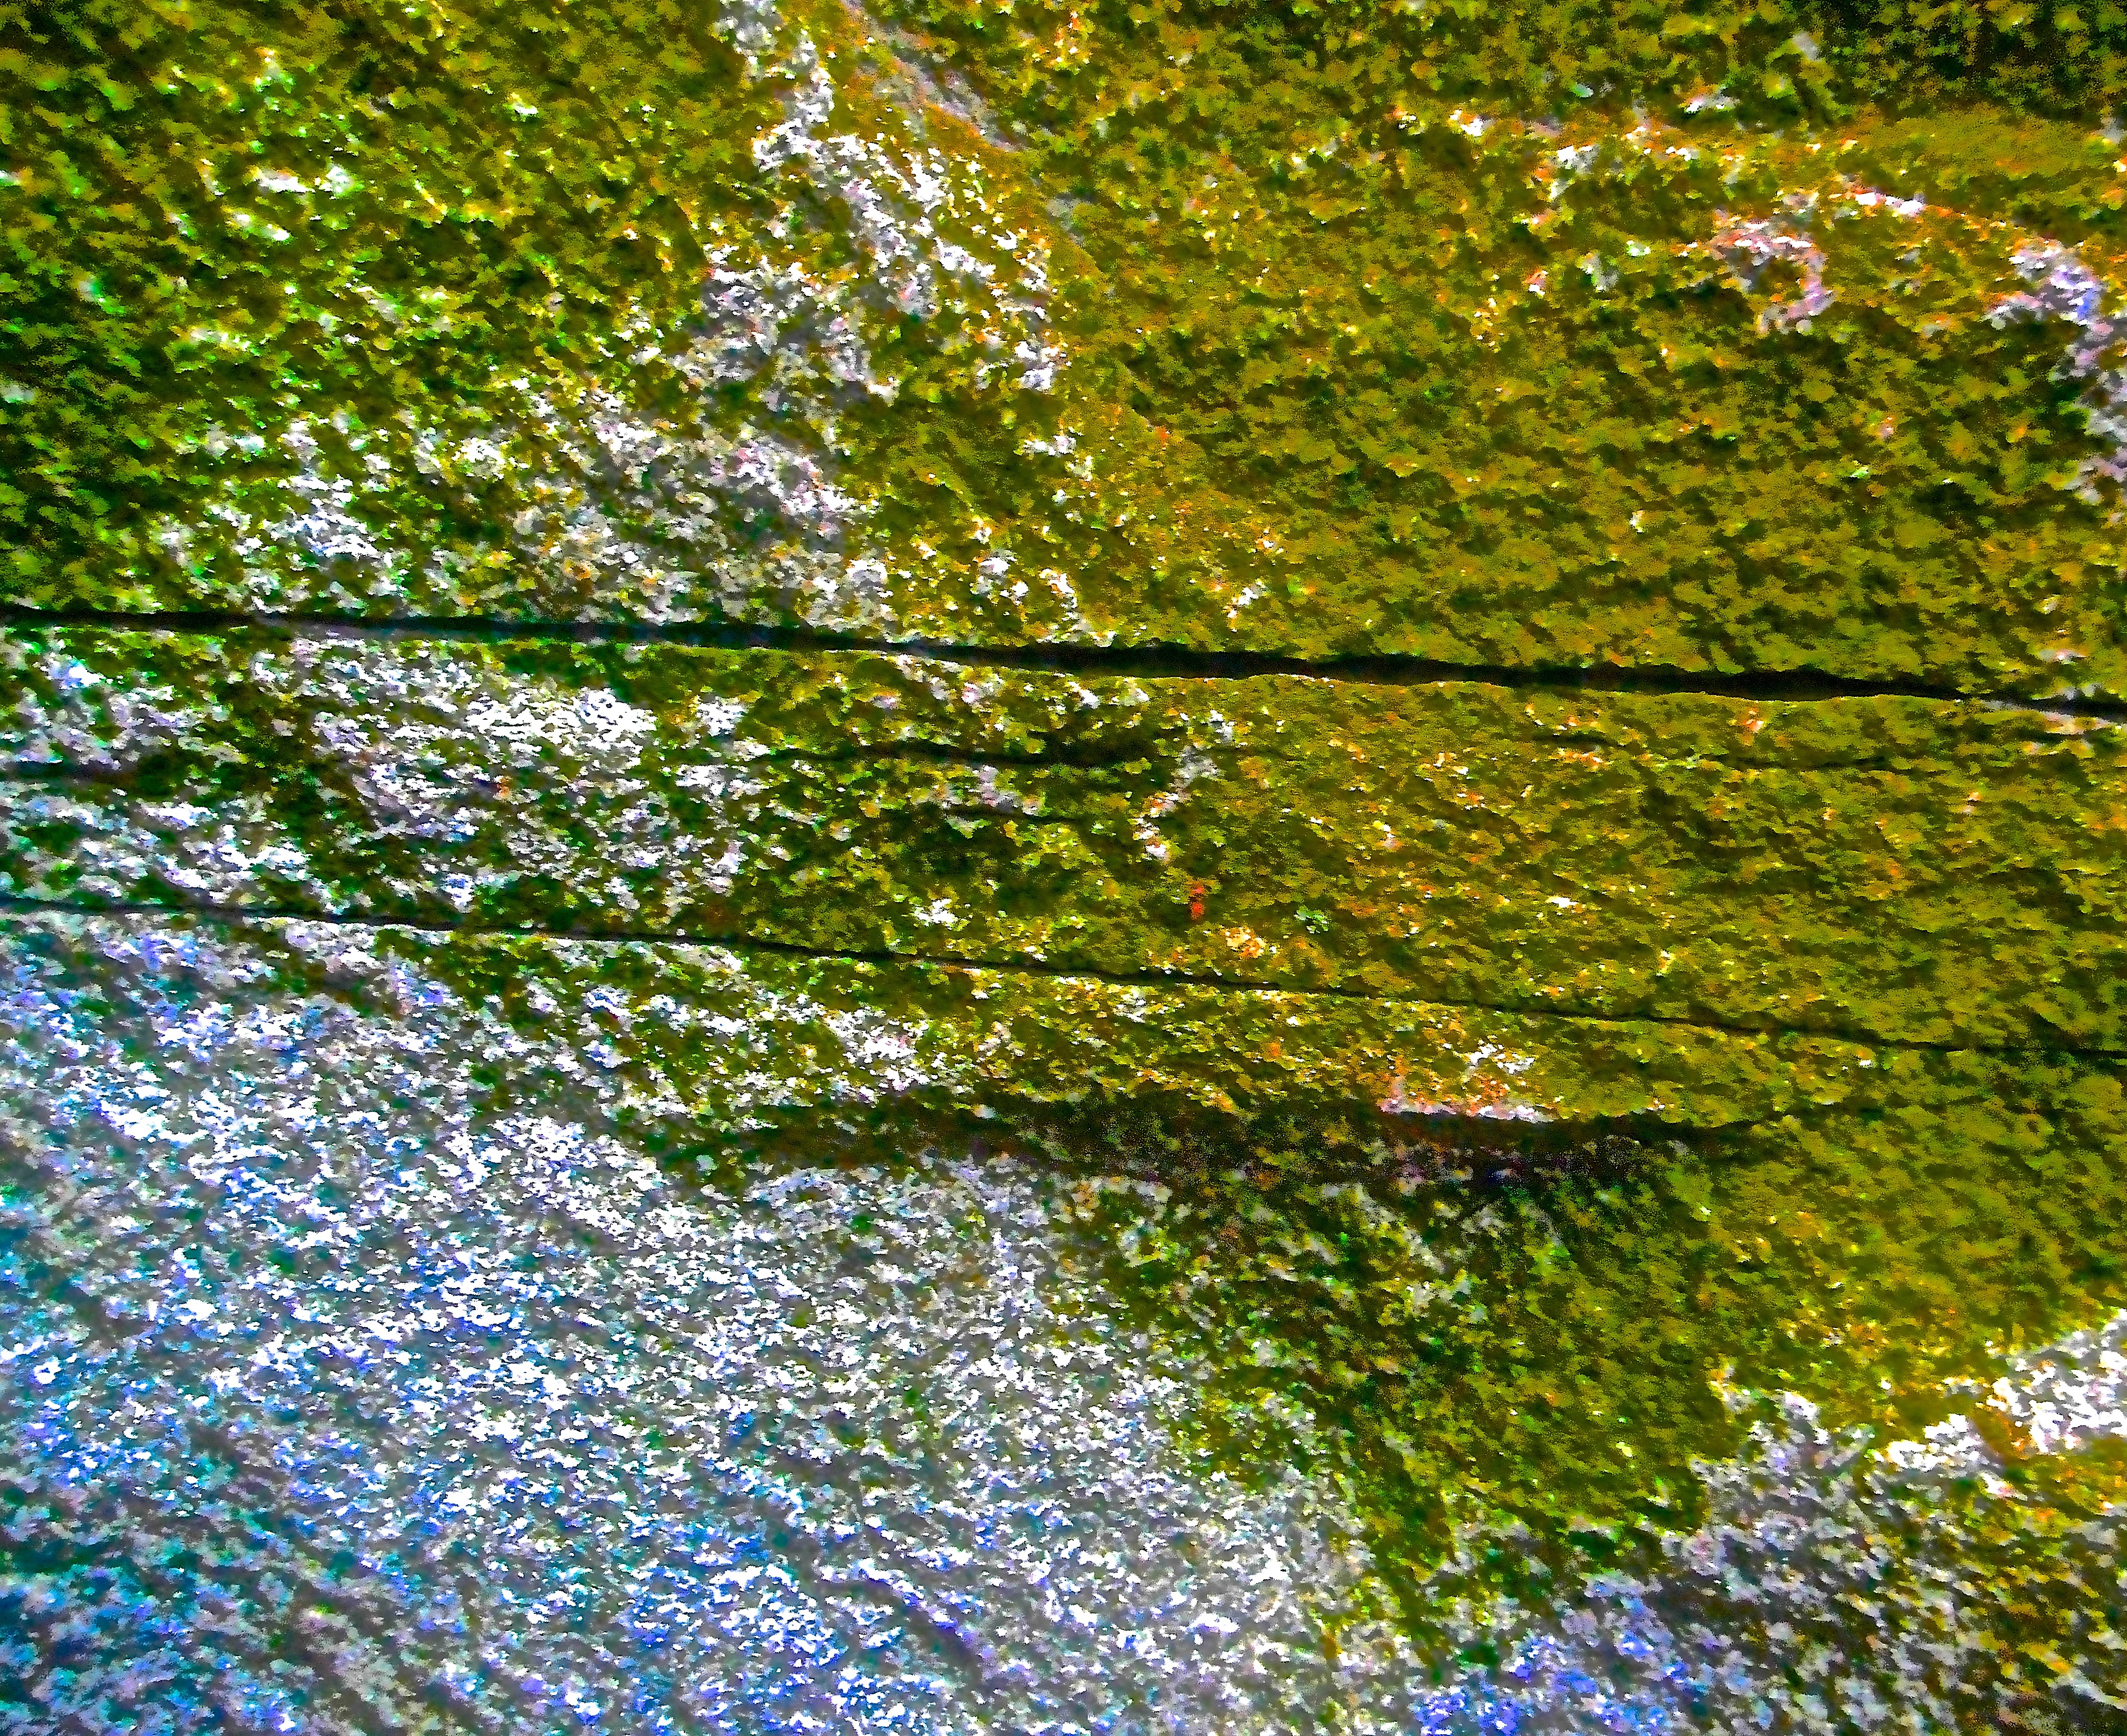
tree, water, nature, forest, grass, branch, mountain, plant, sunlight, texture, leaf, flower, stone, moss, green, reflection, autumn, botany, flora, woodland, natural art, woody plant